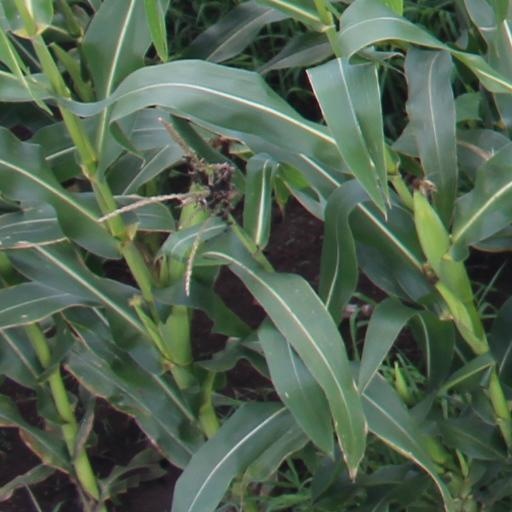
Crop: maize; corn